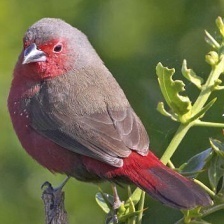
Species: AFRICAN FIREFINCH
Scientific name: LAGONOSTICTA RUBRICATA
ImageNet parent category: house_finch